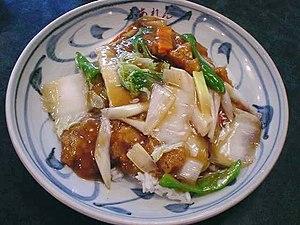
Itamemono est le nom donné au Japon à une méthode de cuisson qui n'est pas native du Japon et qui correspond à la cuisine au wok chinoise, lorsque l'on fait frire ou sauter des aliments.
Chūkadon est un plat populaire de la cuisine japonaise de type fast food. Elle consiste en un bol de riz accompagné de légumes sautés dans l'huile, des oignons, des champignons et de fines tranches de viande. Le nom signifie littéralement « bol de riz chinois », et est inspiré par la cuisine chinoise. C'est un type de donburi.